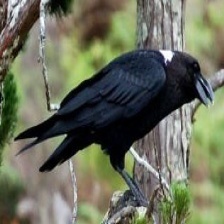
Species: WHITE NECKED RAVEN
Scientific name: CORVUS ALBICOLLIS